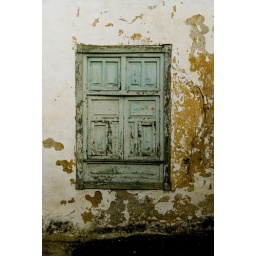
An old window shot in a small village in the mountains in Tenerife